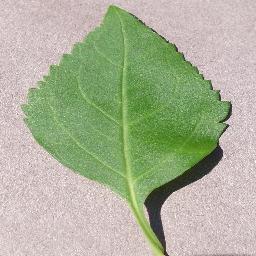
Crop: cherry
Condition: (including_sour)_healthy